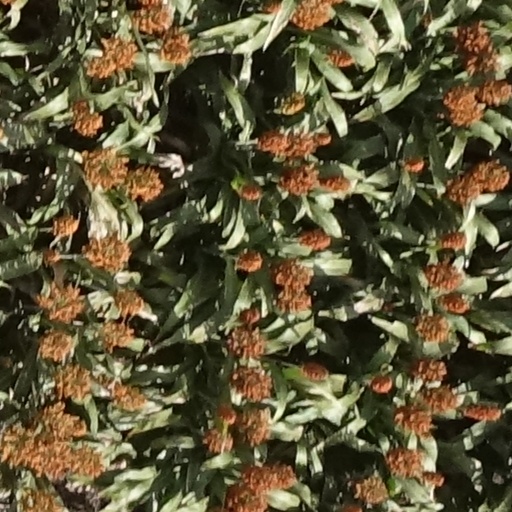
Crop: sorghum